Burnside, South Lanarkshire

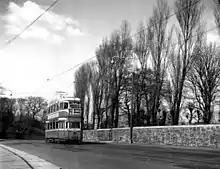
'Coronation' style tram (No 18) travelling south on Stonelaw Road at Stonelaw Woods, 1960

The local park, Stonelaw Woods, was landscaped from a disused quarry and named after the most prominent historic landmark in the area, the castellated Stonelaw Tower, a converted 18th-century coal mine winding engine house which fell into disrepair – after subsidence in the vicinity caused by the mining – and was demolished in the 1960s to be replaced by apartments and a petrol station (also since demolished), with only a boundary wall remaining.